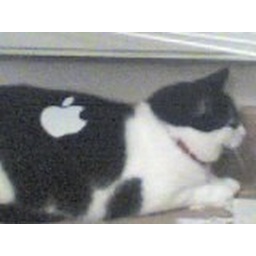
available in black &amp;amp; white